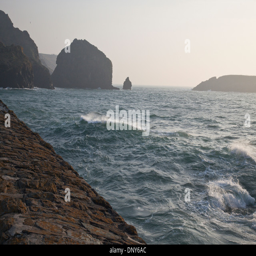
the sea beyond the harbour wall